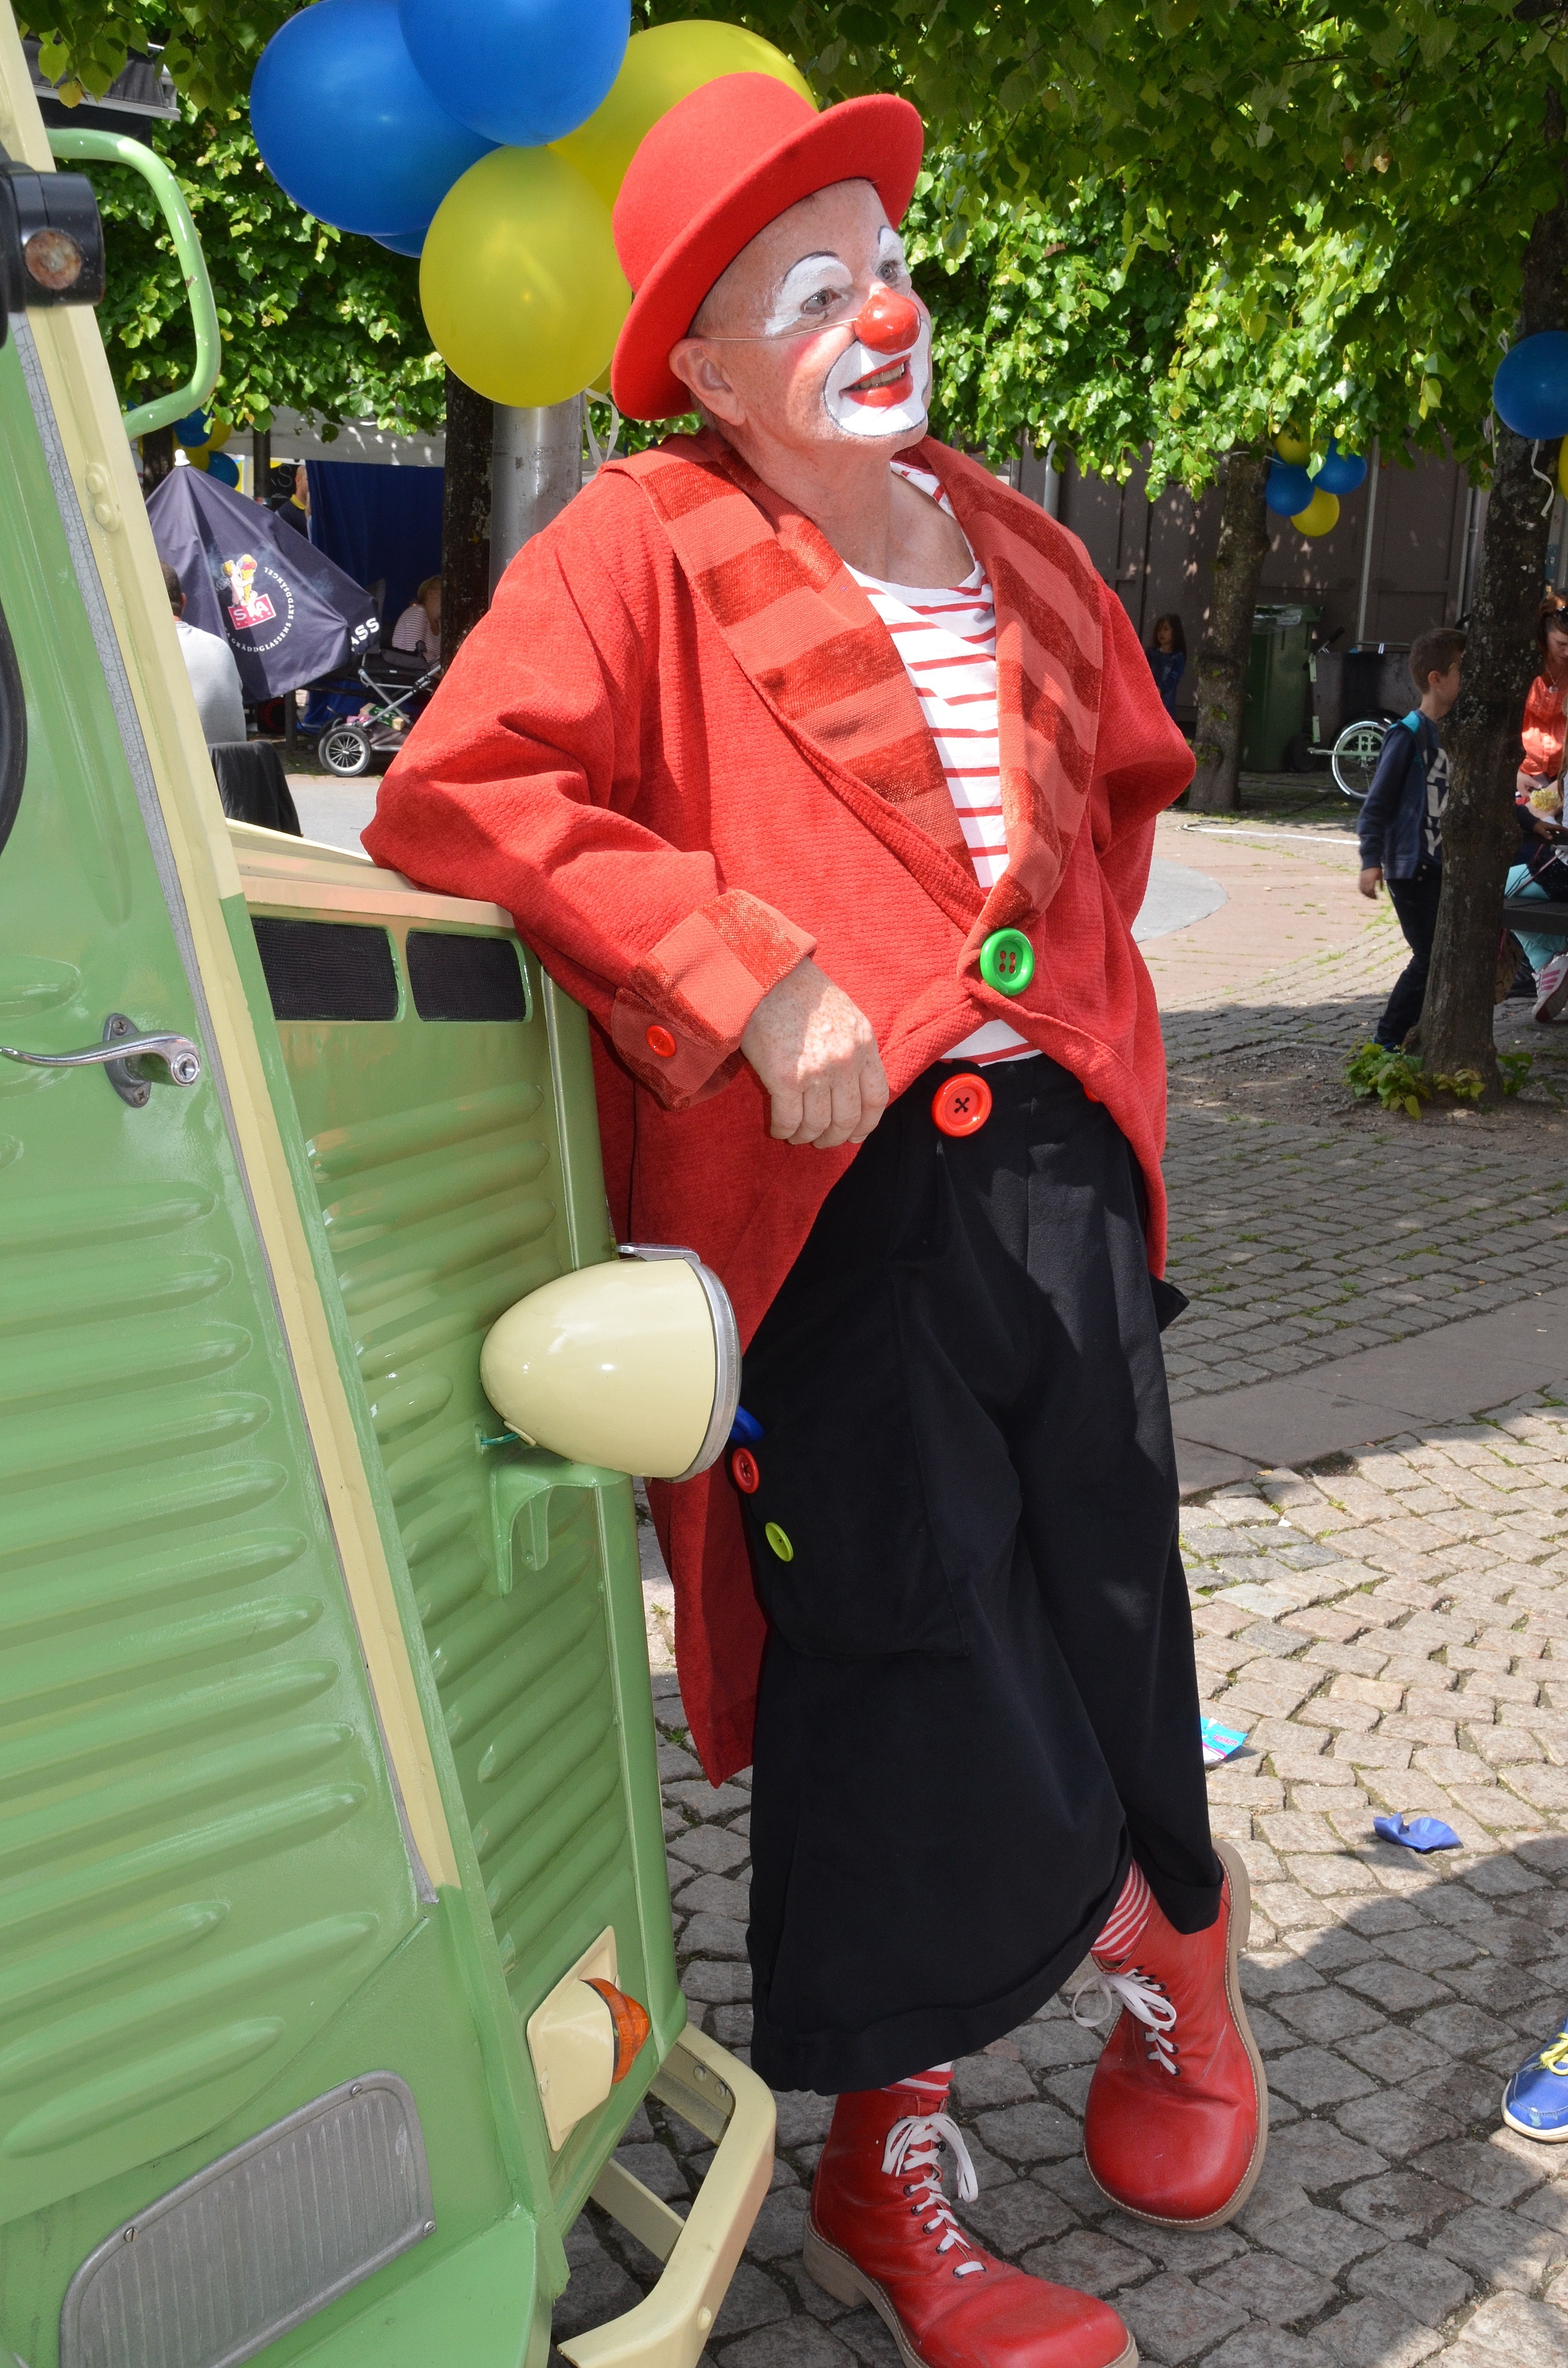
man, people, red, artist, clothing, laugh, make up, clown, face, nose, festival, arts, funny, teeth, circus, costume, snoot, grin, red nose, comedian, grimace, grinning, cabaret artist, cabaret artiste